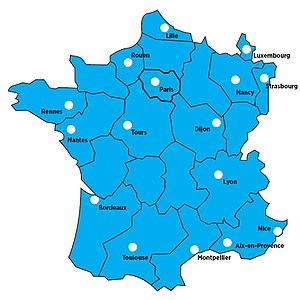
L'implantation de Hays en France et au Luxembourg
Hays plc est un cabinet de recrutement d’origine britannique. Le groupe est coté à la Bourse de Londres depuis 1989 et il fait partie de l'indice FTSE 250.